Blake-class cruiser

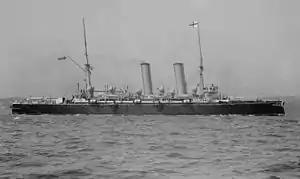
HMS "Blake" visiting the United States in the 1890s

The "Blake"s were designed under the supervision of William White, shortly after he had become Director of Naval Construction. They were planned to combine the role of trade protection with the ability to operate with the fleet when required. As such, the design requirement combined high speed and long range. Unlike the preceding class of large cruisers in the Royal Navy, the "Orlandos" (which were 'belted' or armoured cruisers), the new class were protected cruisers, with protection afforded to their vital internal spaces by a full-length armoured deck, with no vertical armour belt fitted. They were also the ships for which the 'first-class cruiser' designation was created by the Royal Navy. This was due to their superlative nature, being much larger, faster and more powerful than any preceding design. All existing cruisers in the Royal Navy were re-rated in light of this new designation.